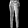
Label: Trouser